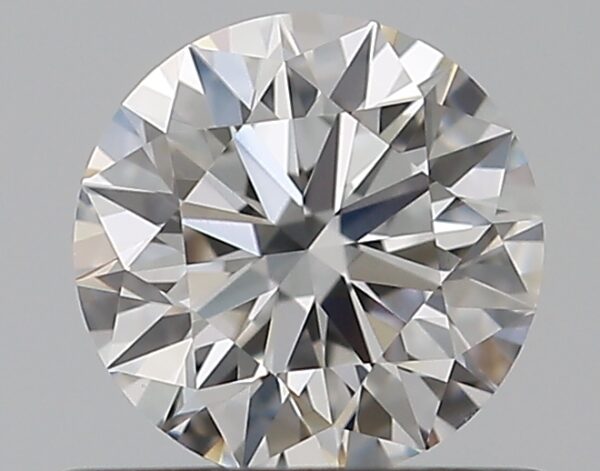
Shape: round
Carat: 0.5
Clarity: VS1
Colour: E
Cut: EX
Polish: EX
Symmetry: EX
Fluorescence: F
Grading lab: GIA
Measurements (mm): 5.08 x 5.11 x 3.15